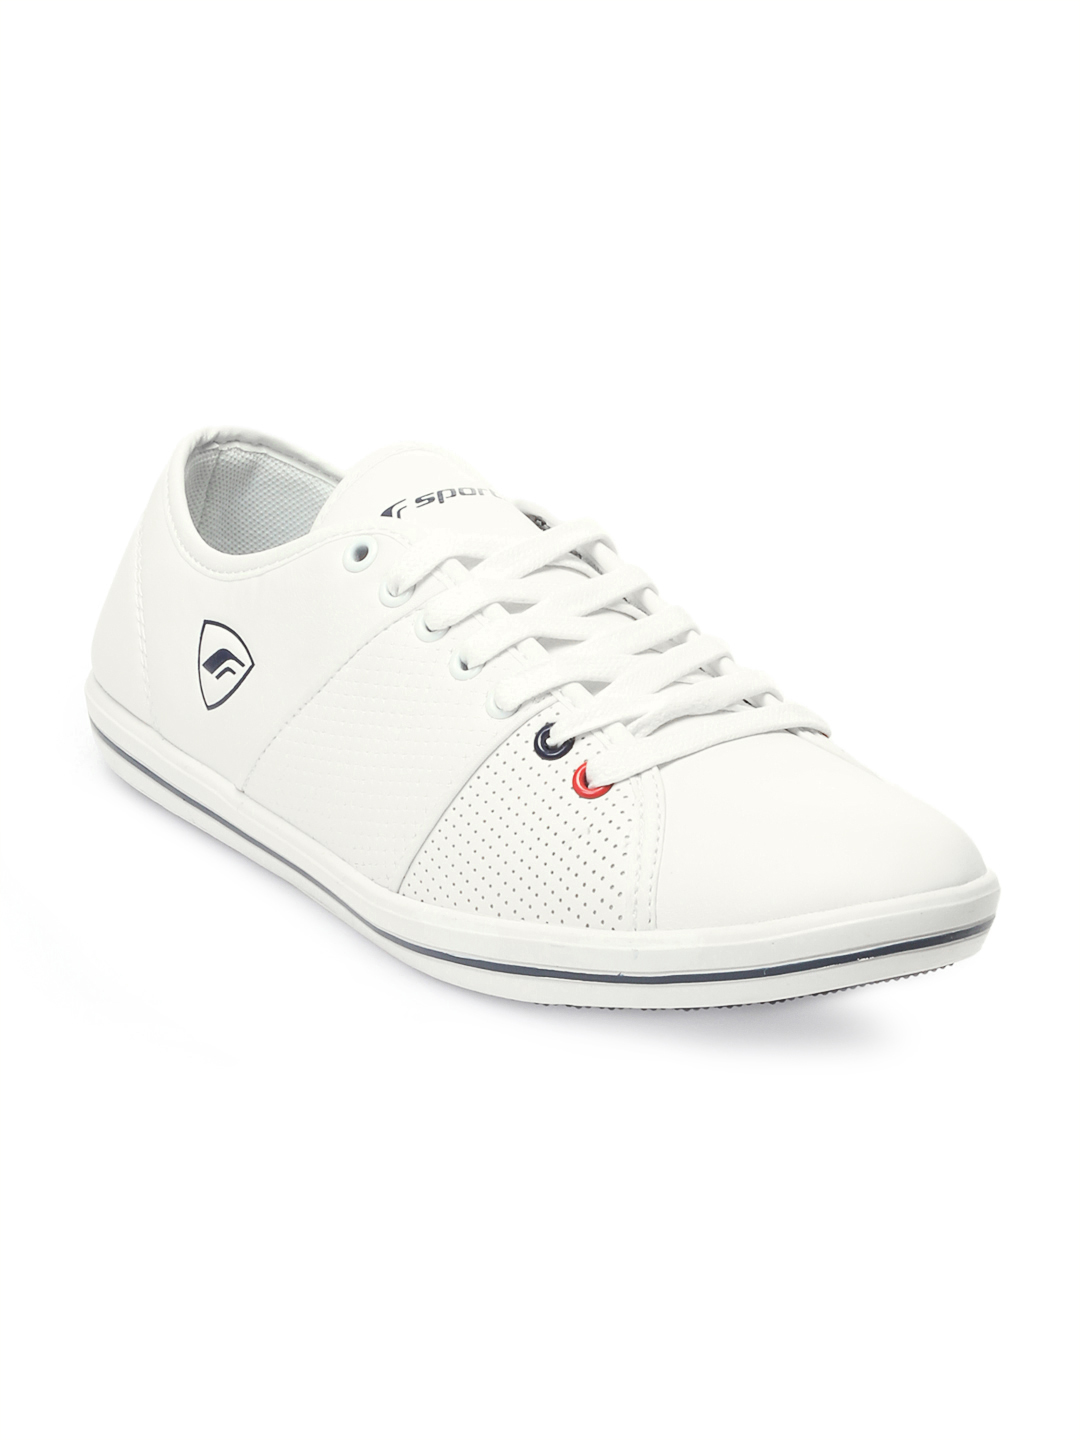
F Sports Men White Vito Shoes
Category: Footwear / Shoes / Casual Shoes
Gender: Men
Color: White
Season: Fall 2012
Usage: Casual